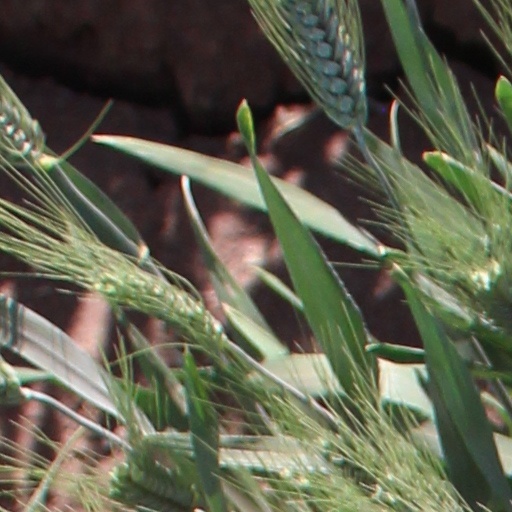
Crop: wheat